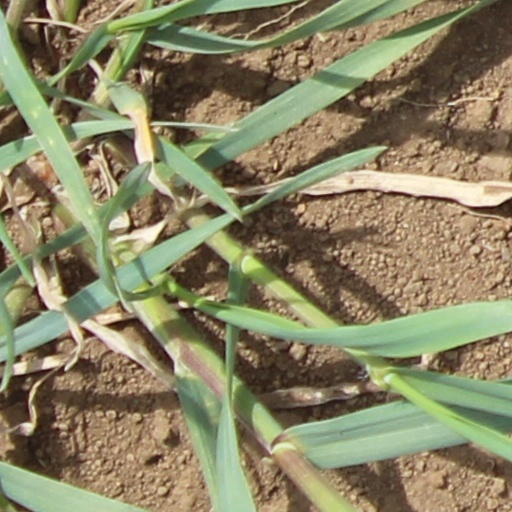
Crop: wheat